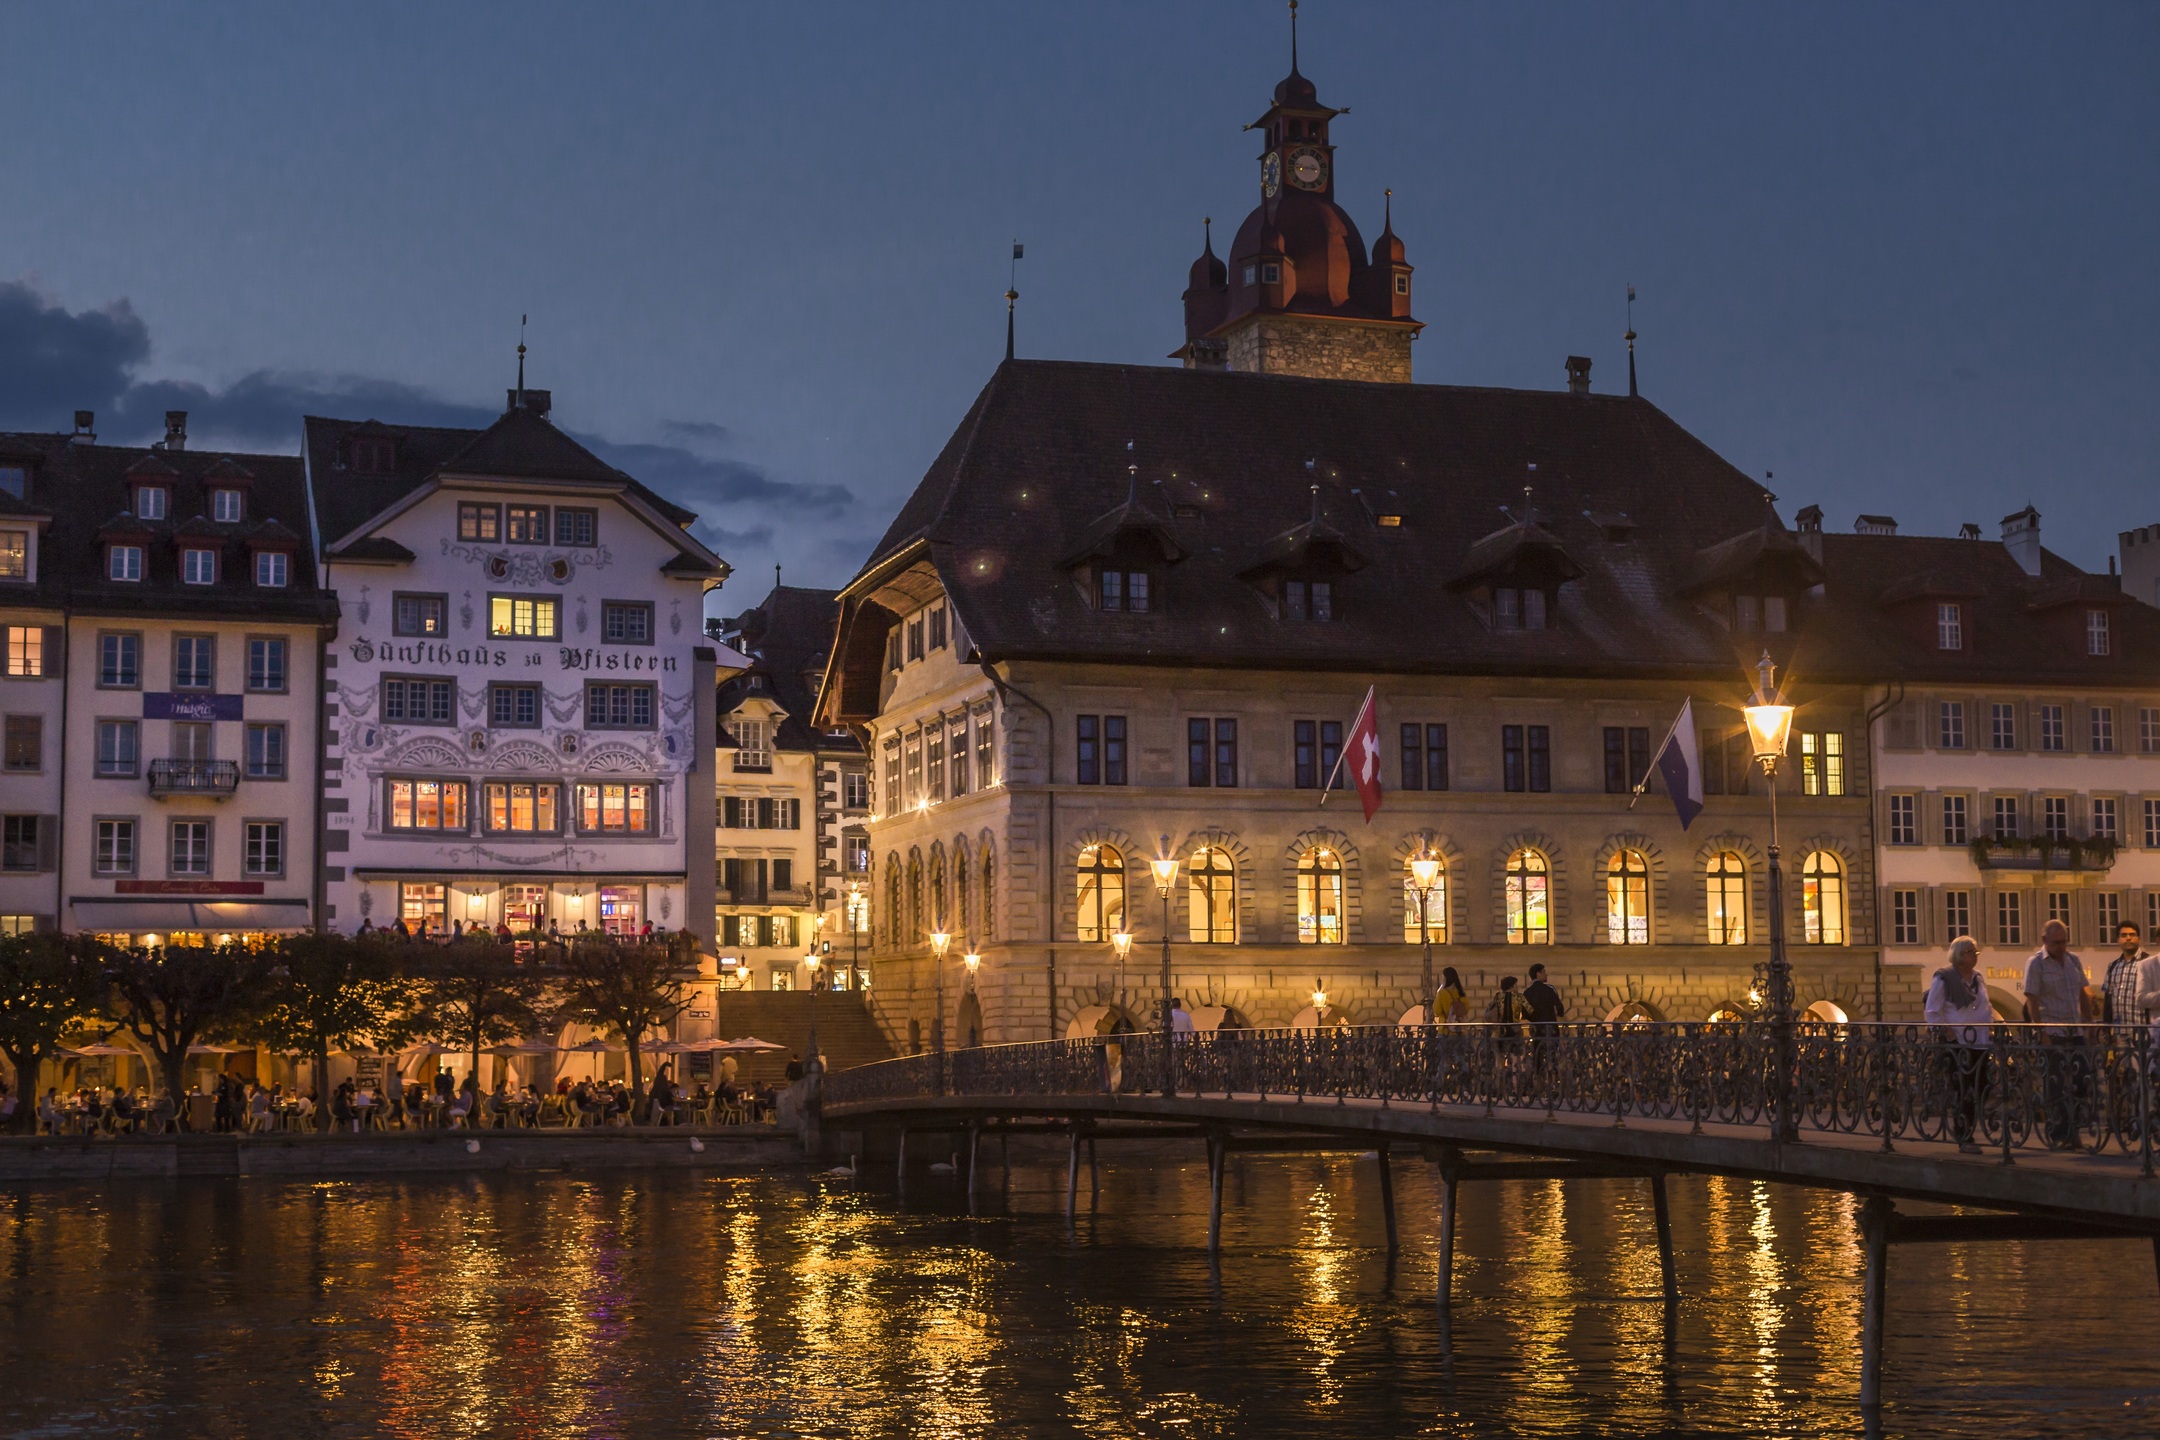
switzerland, night, water, reflection, city, landmark, town, sky, architecture, river, waterway, building, human settlement, evening, urban area, house, channel, tourism, cloud, cityscape, tourist attraction, home, bank, metropolis, canal, facade, dusk